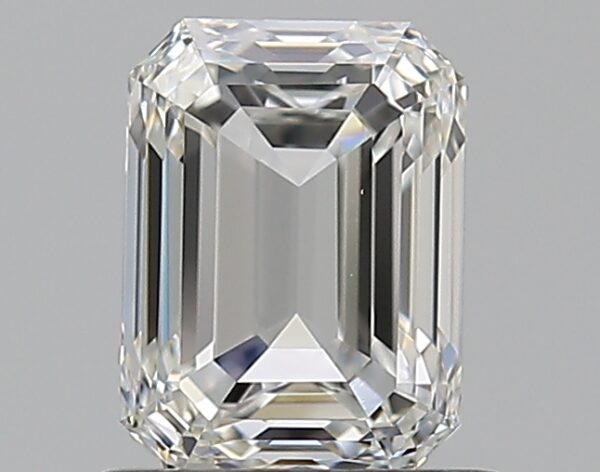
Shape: emerald
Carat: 0.9
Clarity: VVS1
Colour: G
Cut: EX
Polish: EX
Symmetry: VG
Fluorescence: N
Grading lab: GIA
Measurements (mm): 6.19 x 4.56 x 3.12